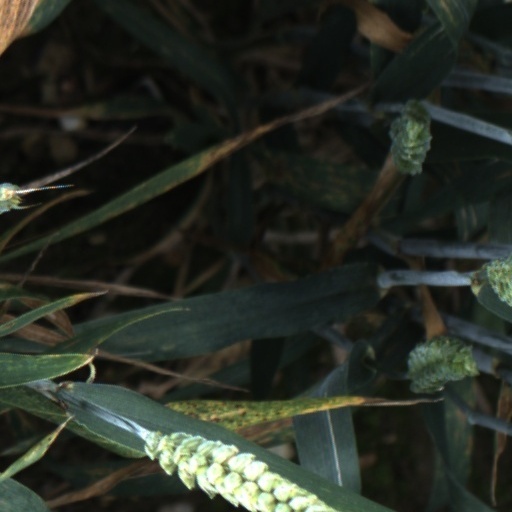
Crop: wheat